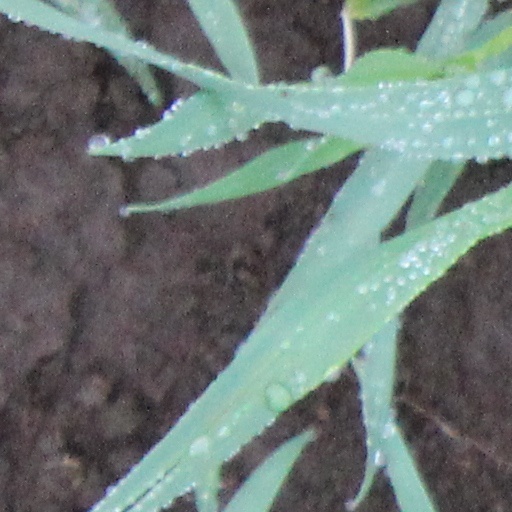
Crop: wheat